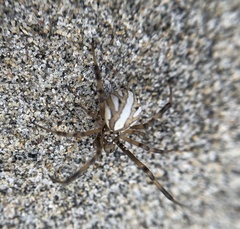
Species: Lactrodectus_hesperus